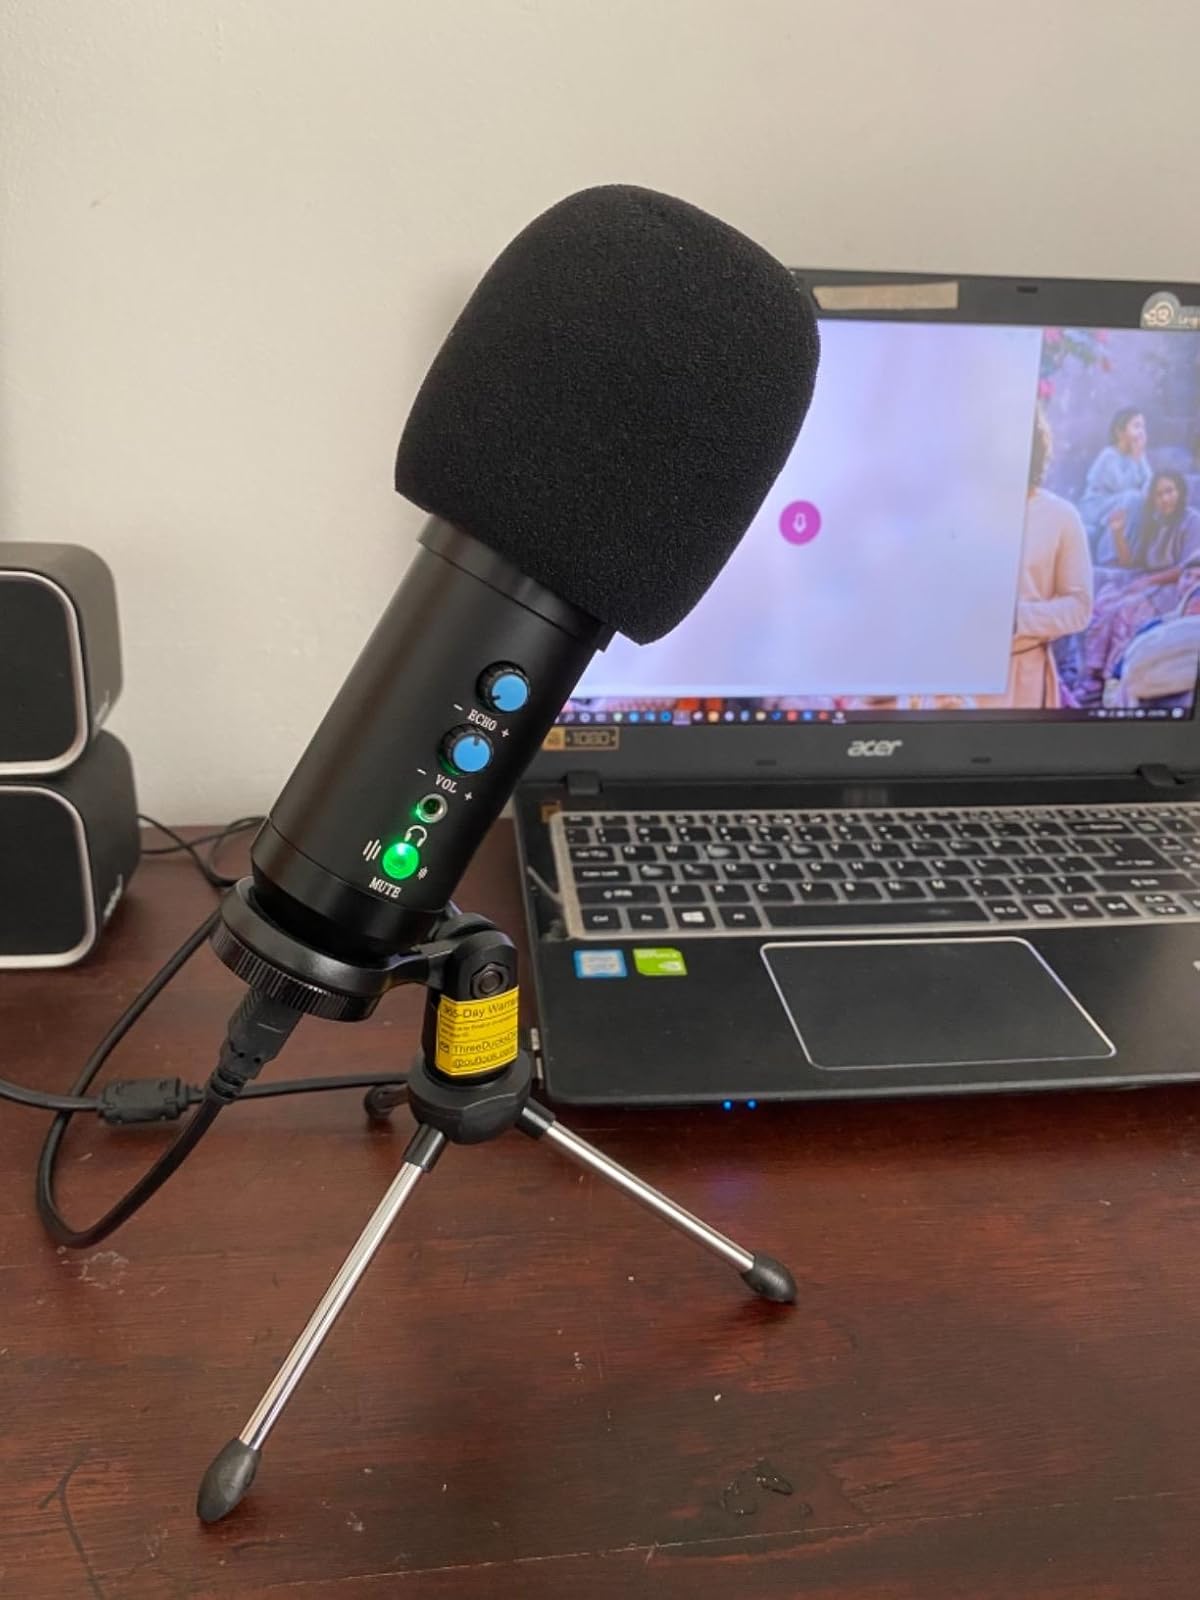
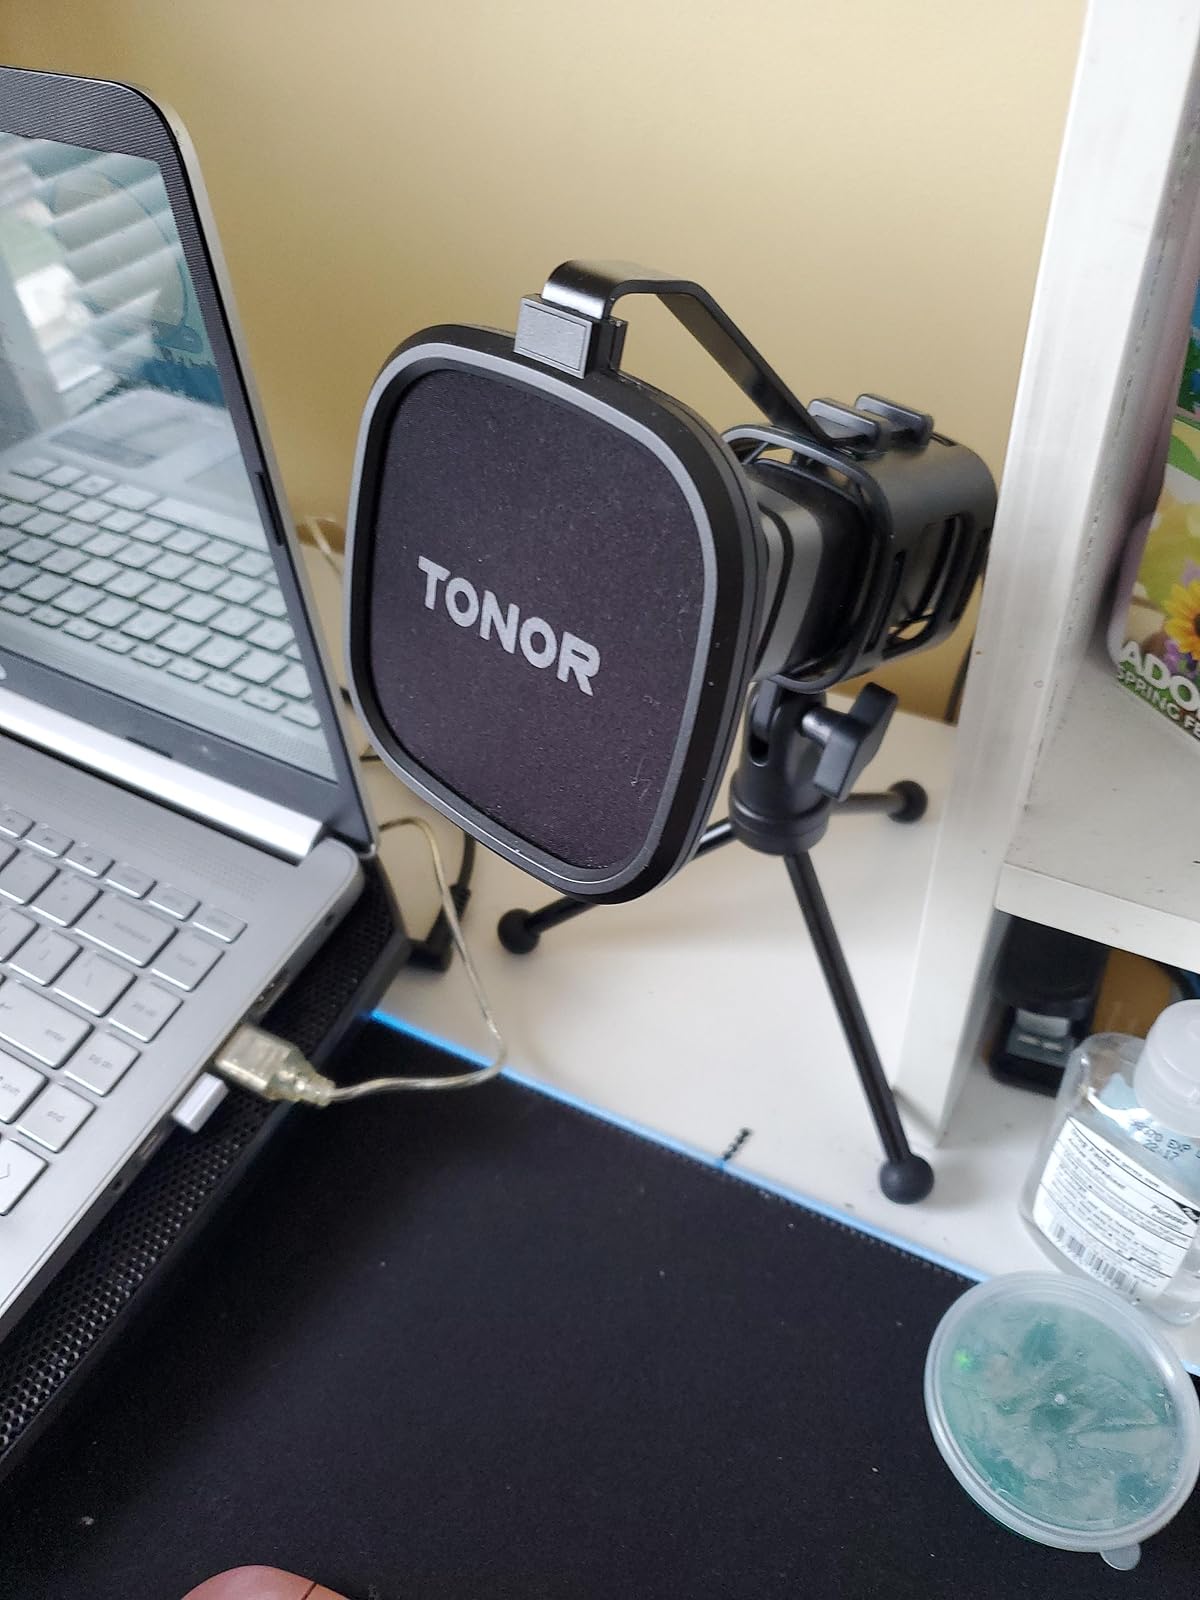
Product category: microphone
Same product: no